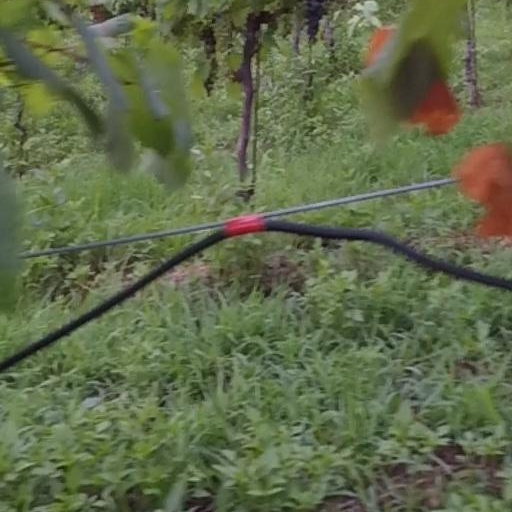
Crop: grape